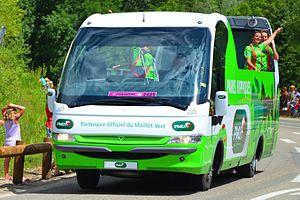
Caravane du Tour de France. Photo prise sur la D27 près du Lac de Chalain (Jura) pendant l' Etape 11 du Tour de France 2014.
Indcar SA est une entreprise espagnole de carrosserie d'autobus dont le siège et l'usine sont implantés à Arbúcies, dans la province de Gérone, en Catalogne. Elle dispose depuis 2013 d'une unité de production en Roumanie, à Brasov où sont fabriqués les modèles Mobi et Strada. En France, elle a implanté en 2017 une unité commerciale pour la vente directe de ses produits et leur maintenance à Saint Hilaire de Loulay, près de Nantes.